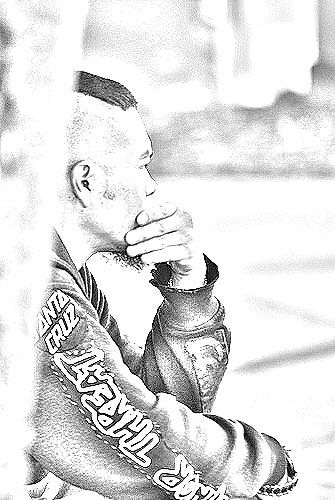
Portrait style: Sketch Portrait